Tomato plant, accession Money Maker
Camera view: vertical (180 deg); turntable rotation: 30 degrees
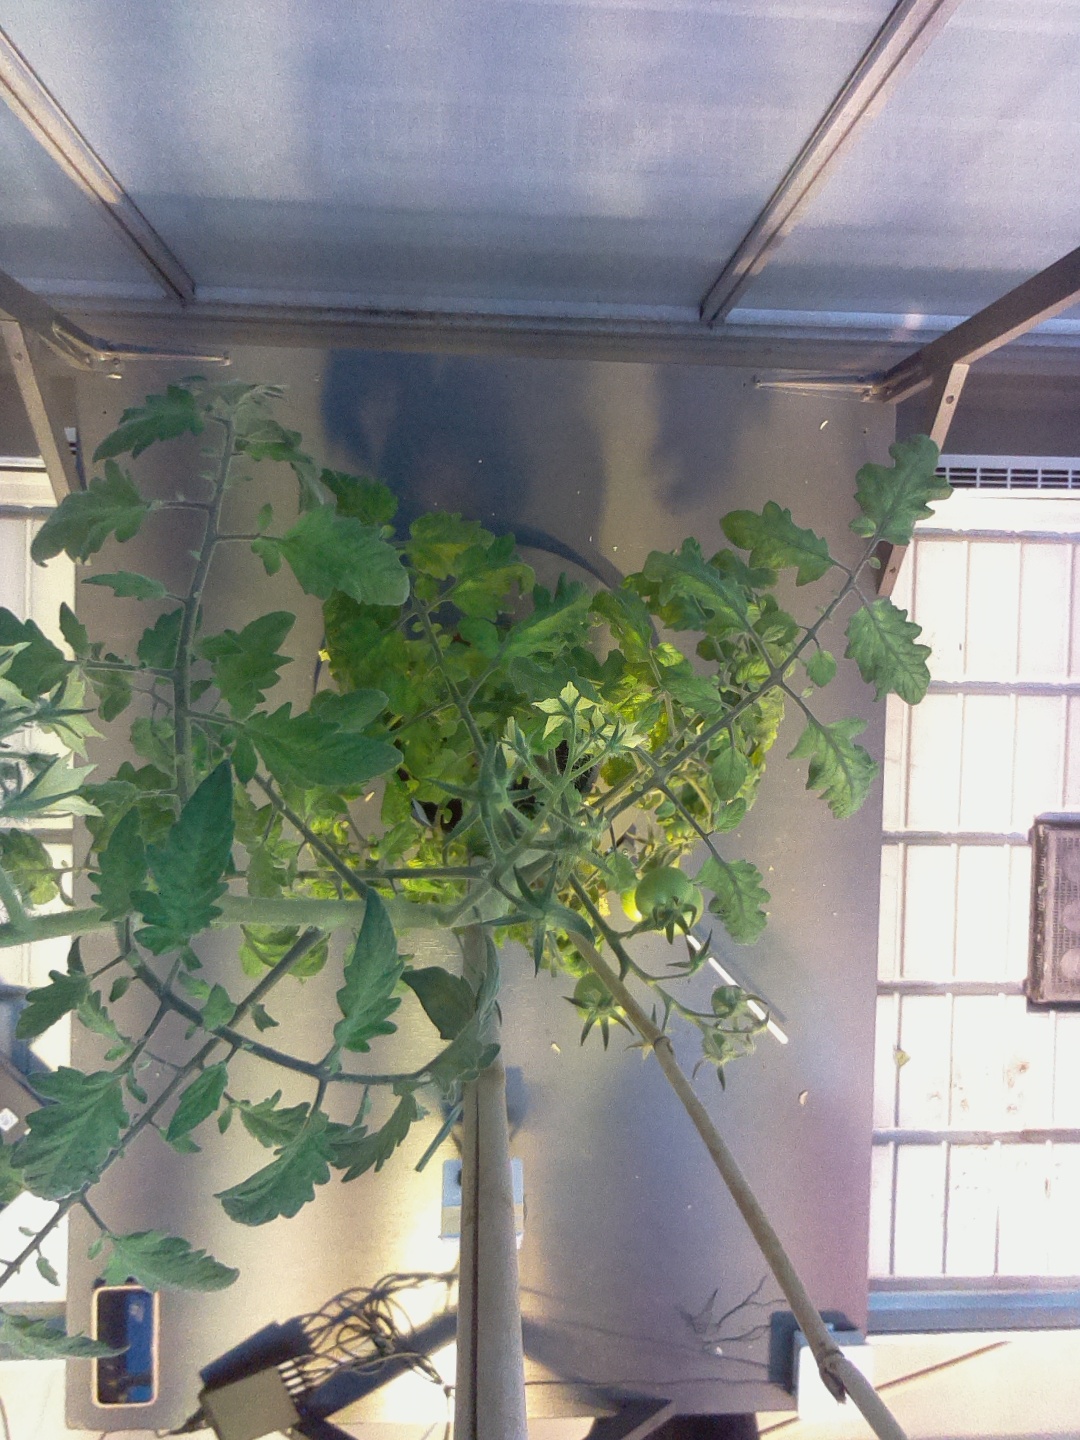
BBCH growth stage 75: 50%-60% of final fruit size